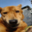
Label: dog